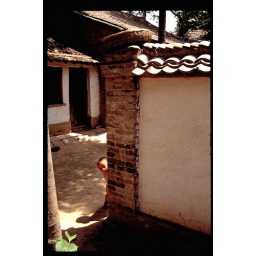
A cute young boy peeking around a wall to observe strange looking visitors in his village.